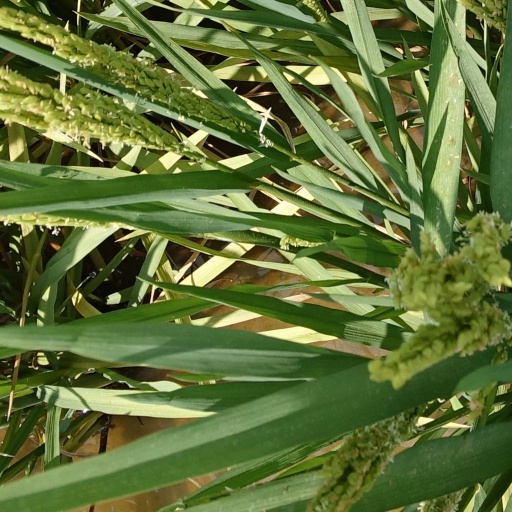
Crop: rice